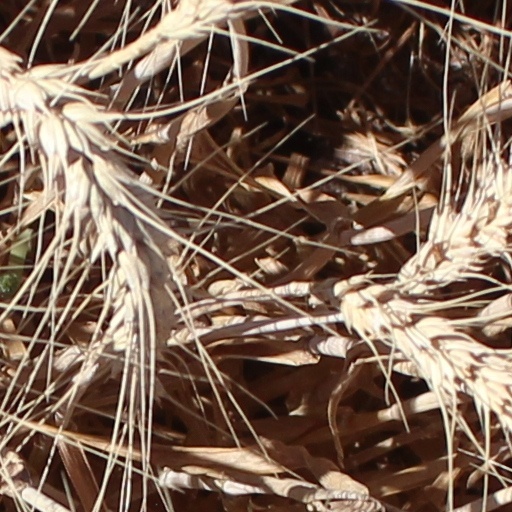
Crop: wheat